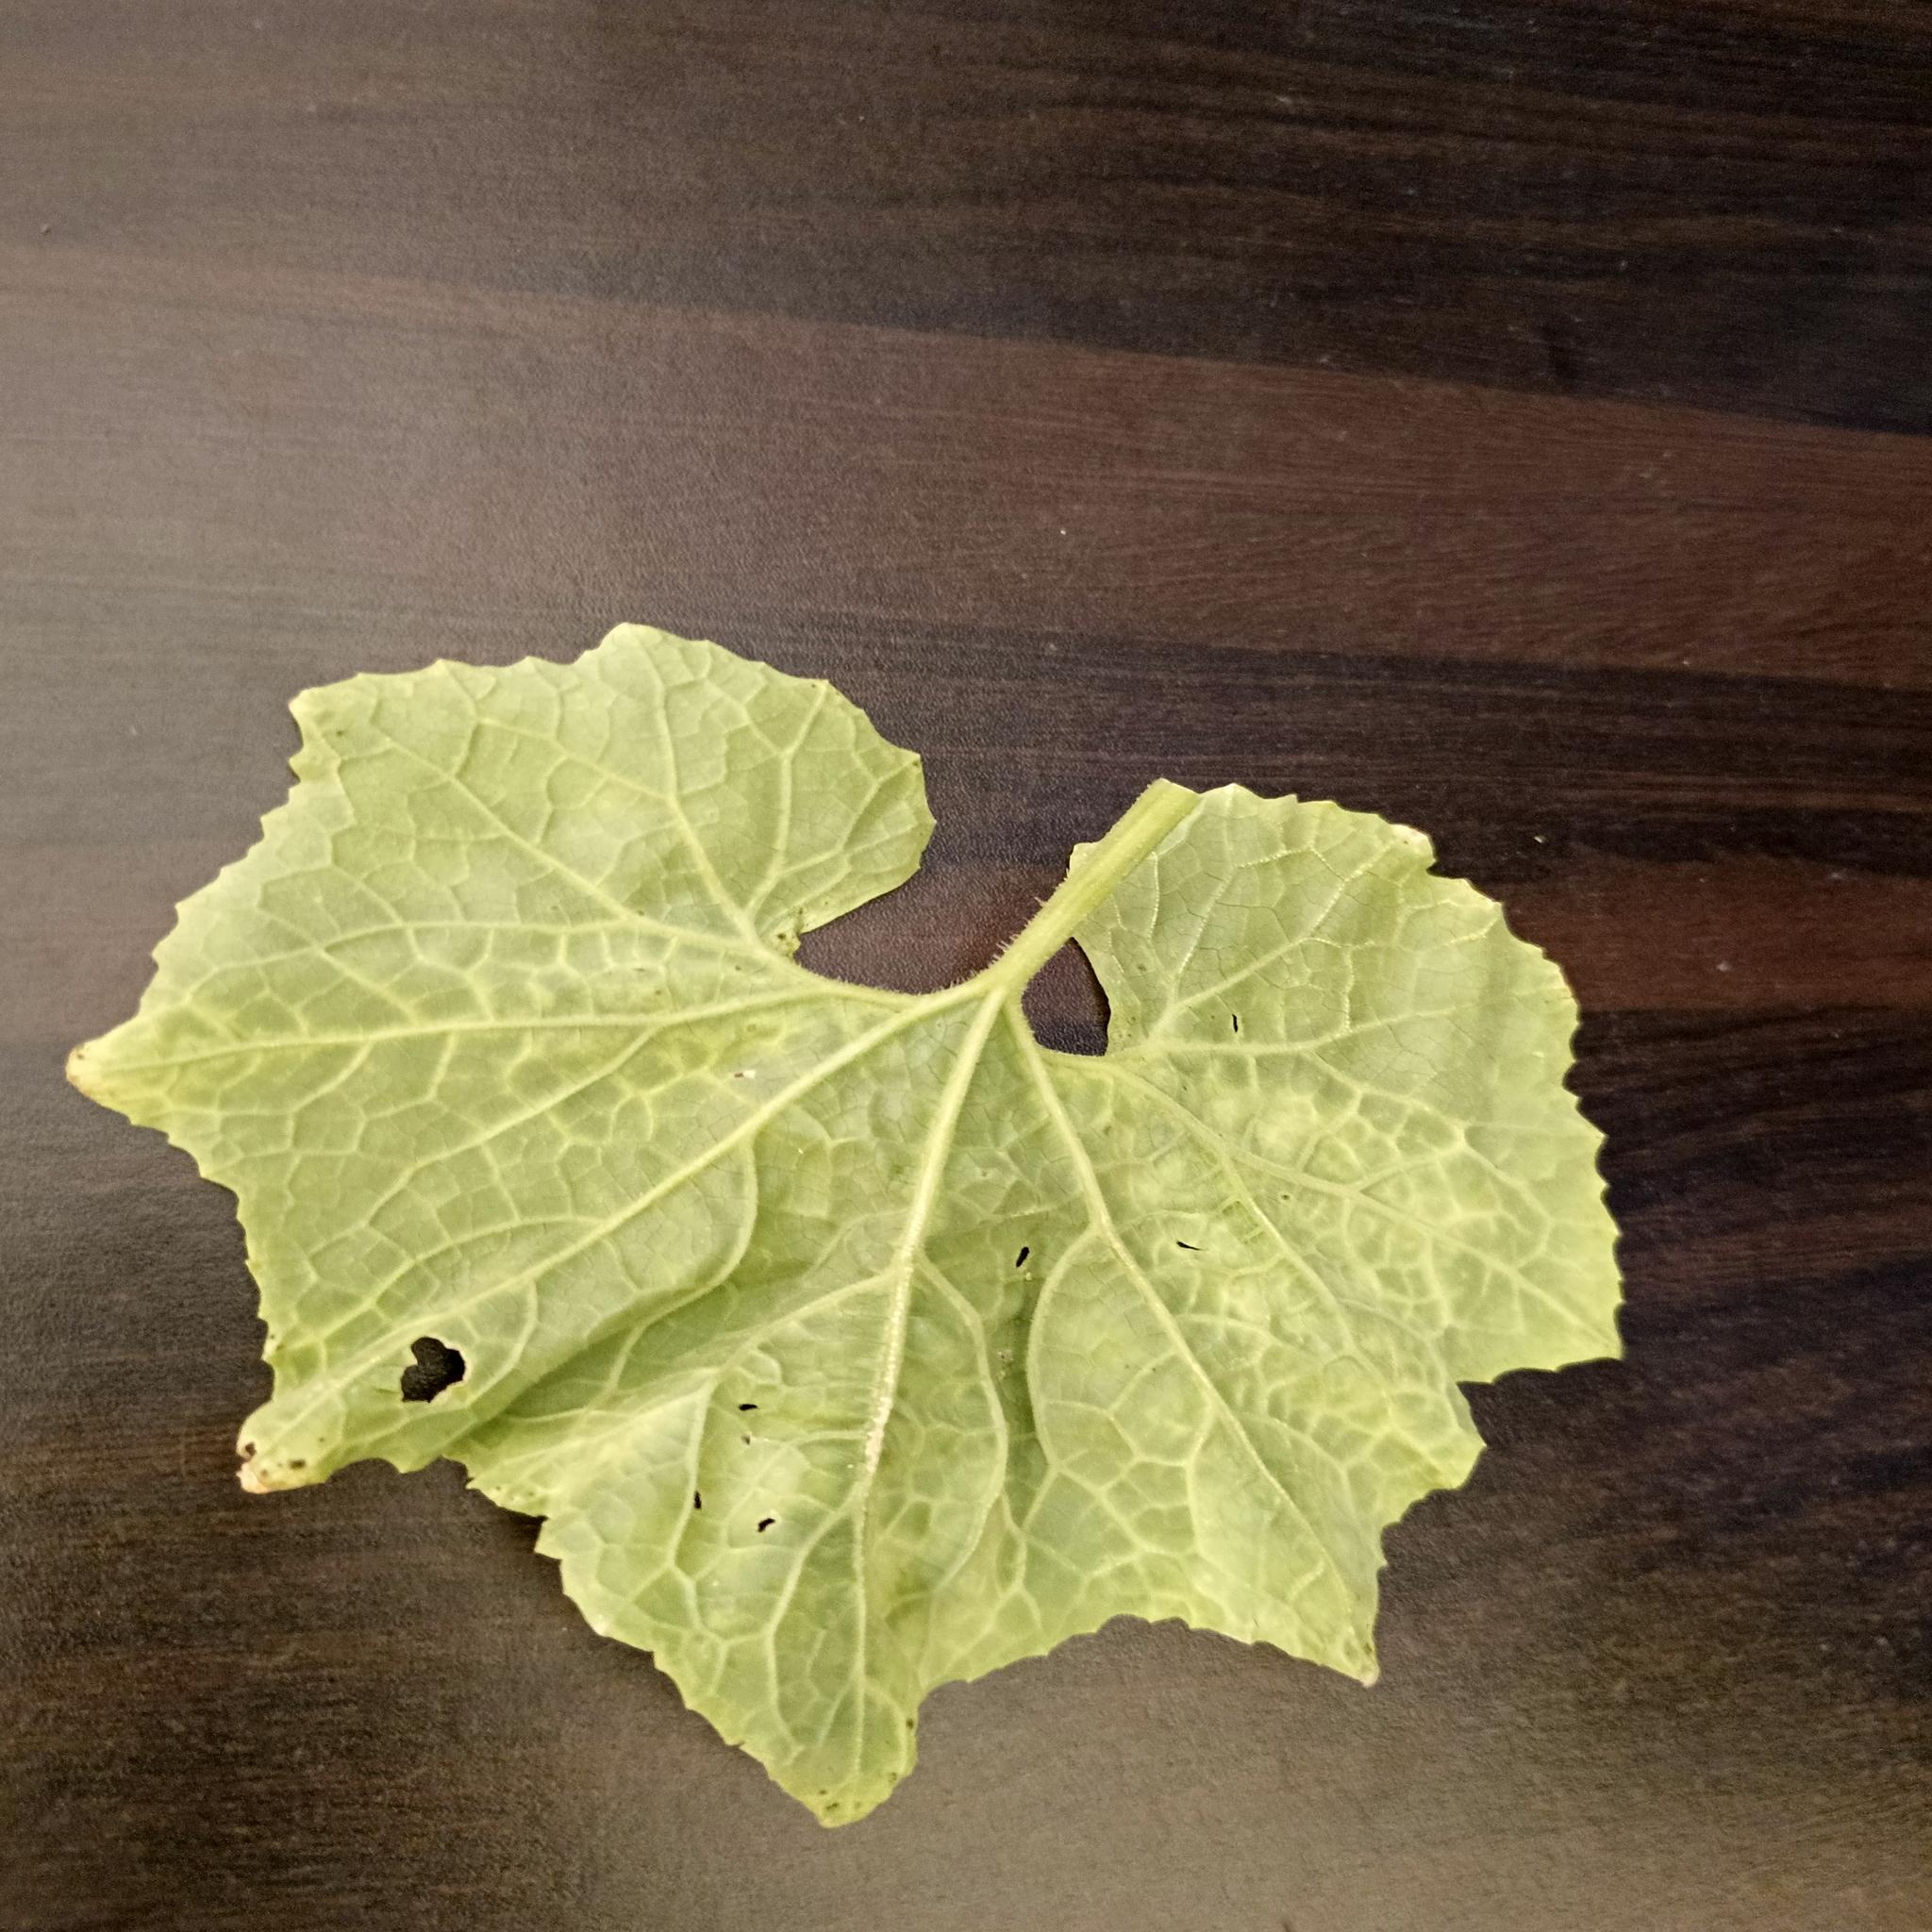
Label: Downy mildew